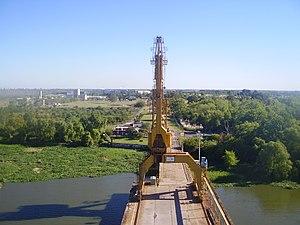
Ensenada est une ville et un port d’Argentine. Situé dans la province de Buenos Aires, autour de la baie de Barragán, à une soixantaine de km de Buenos Aires, la ville compte, selon le recensement de 2010, environ 55 000 habitants. Elle est le chef-lieu du partido d’Ensenada, lequel fait partie en réalité, avec le partido de Berisso, de la grande banlieue nord de la capitale provinciale La Plata.
La province de Buenos Aires est la province la plus grande, la plus riche et la plus peuplée d'Argentine, bien que la municipalité de la ville de Buenos Aires, capitale de la République argentine n'en fasse pas partie. La province avait 15 625 084 habitants en 2010. L'agglomération du grand La Plata, sa capitale, en avait 799 523 la même année.